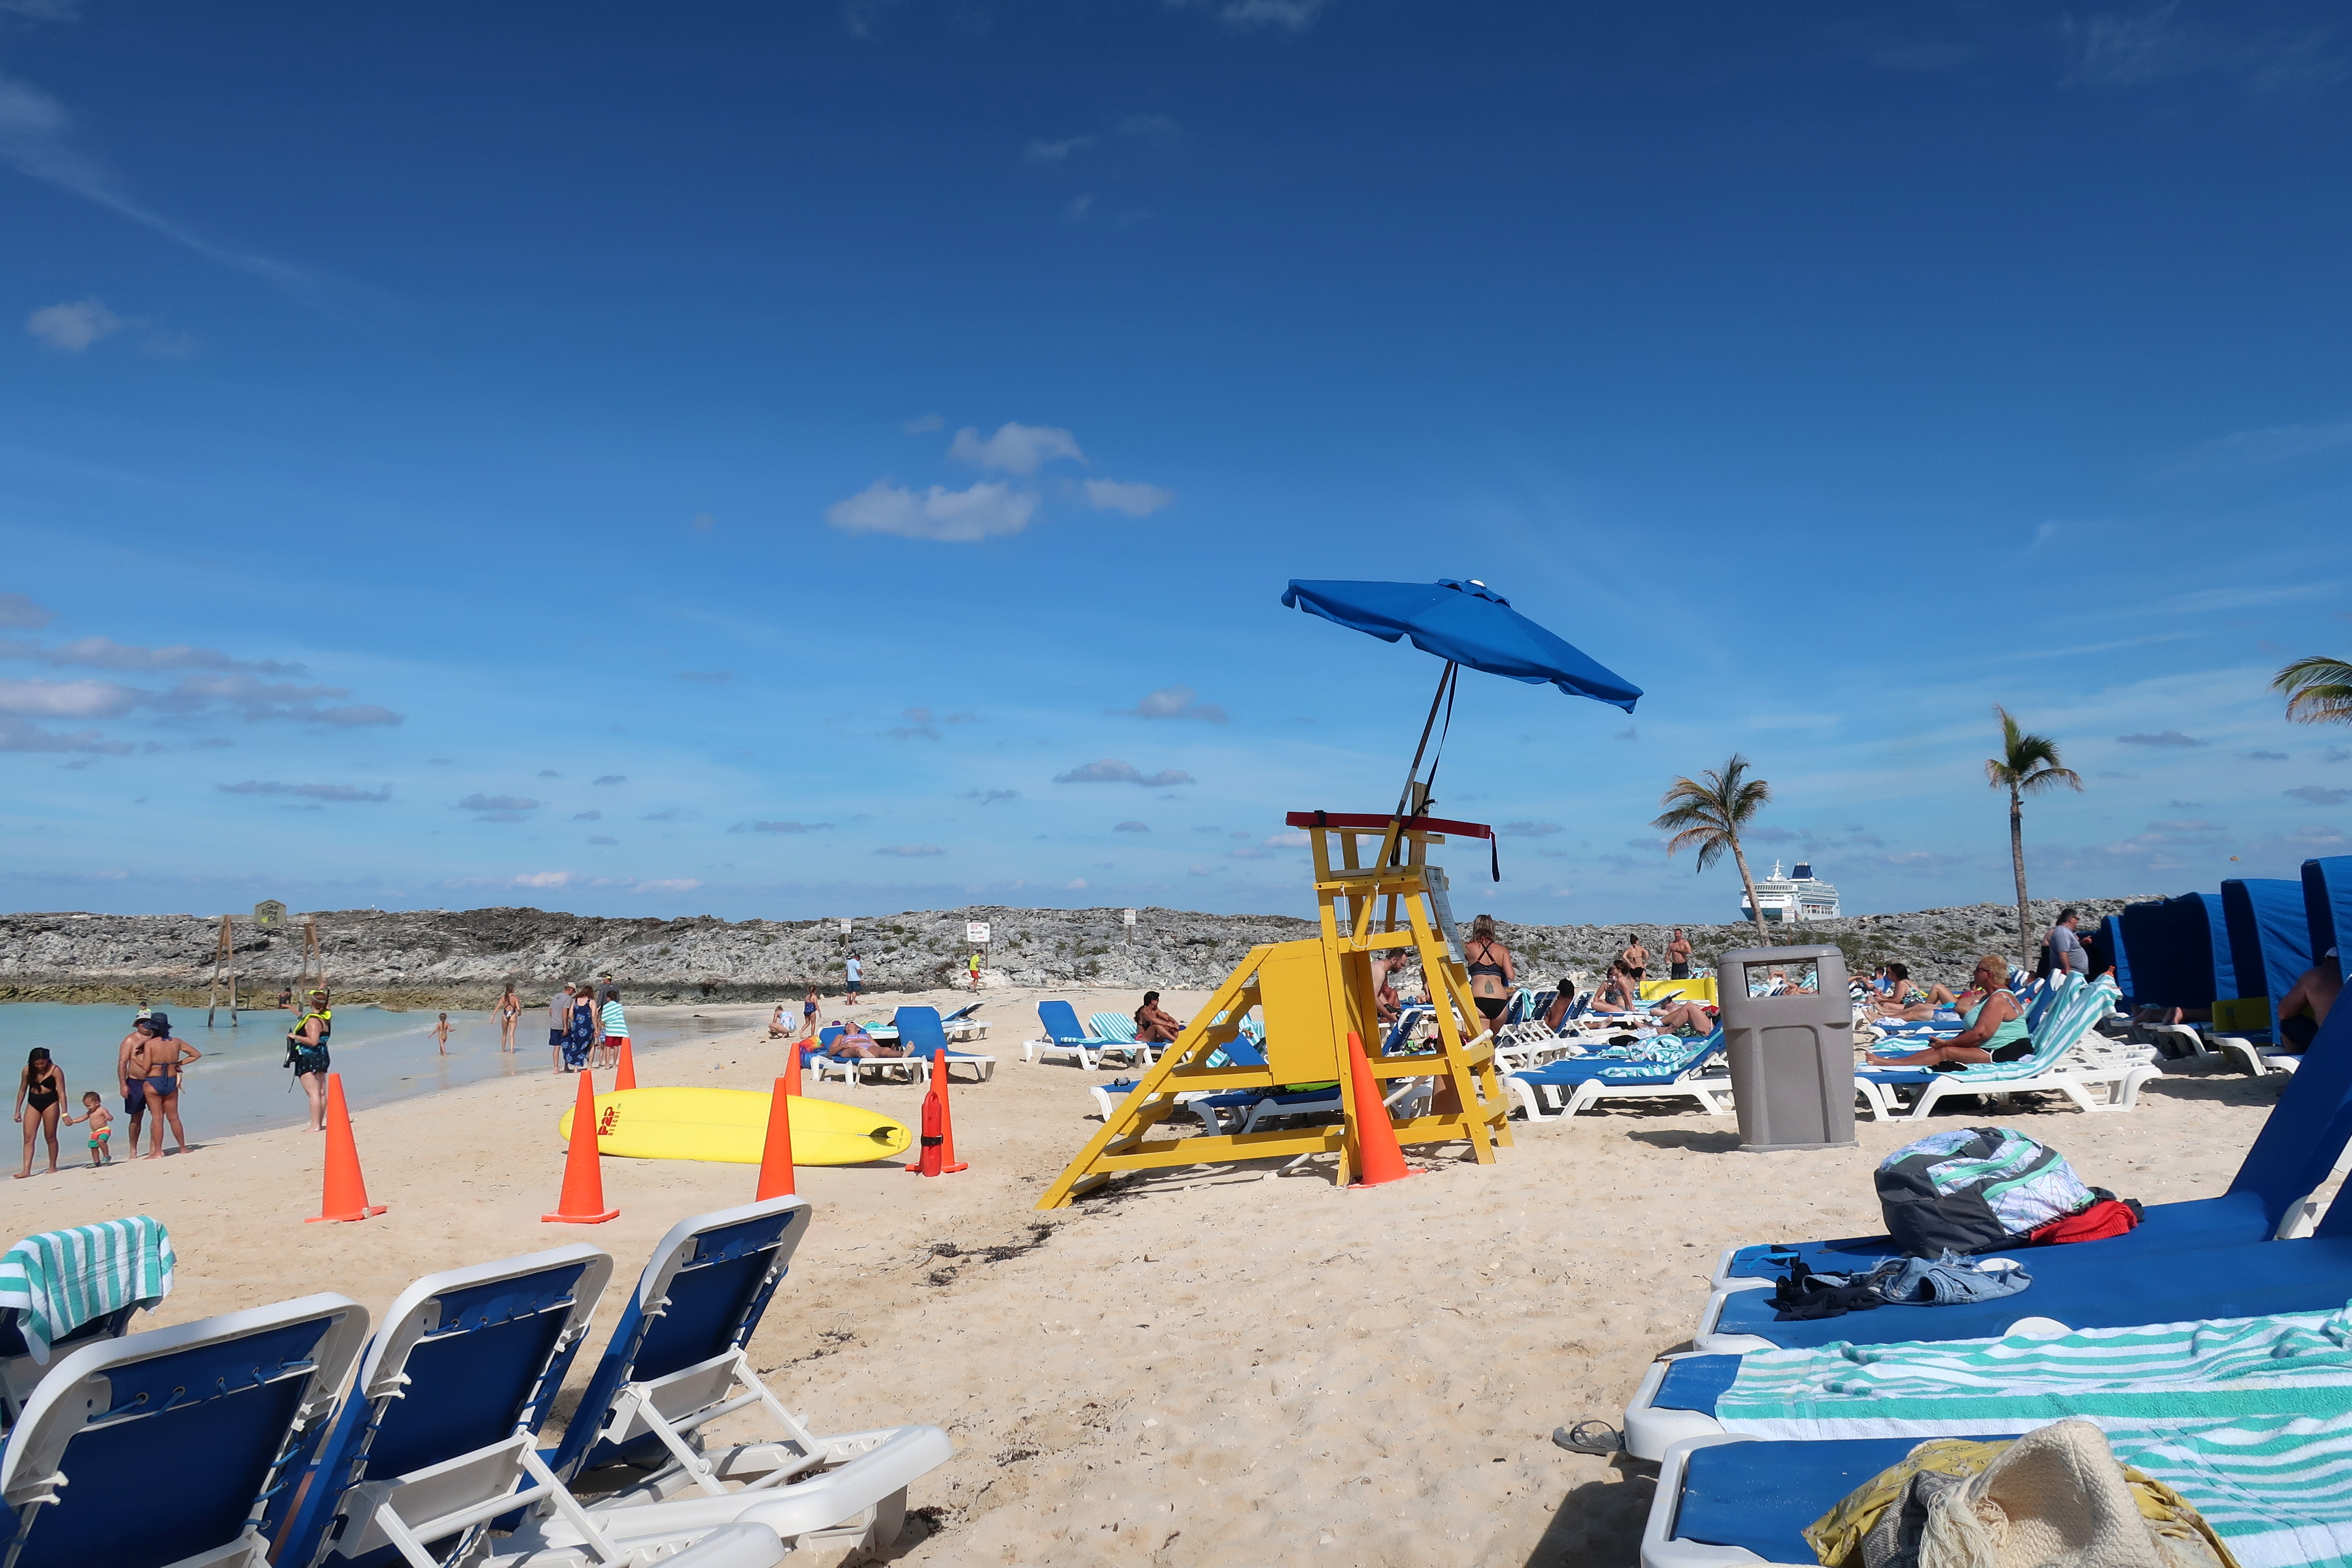
sky, beach, mirror, landscape, cloud, nature, natural landscape, water, daytime, sea, ocean, reflection, atmosphere, horizon, calm, water resources, shore, cumulus, summer, coast, sunlight, meteorological phenomenon, wave, wind wave, space, world, plain, lake, vacation, tourism, fun, sand, travel, leisure, resort